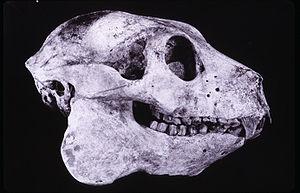
Babakotia est un genre de lémuriens aujourd'hui disparu. On ne lui connait qu'une seule espèce, Babakotia radofilai, qui, comme les autres lémuriens, vivait à Madagascar jusqu'à il y a 1 000 ou 2 000 ans.